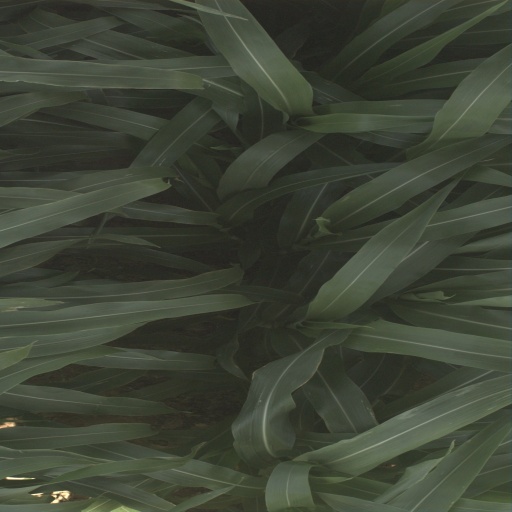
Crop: sorghum